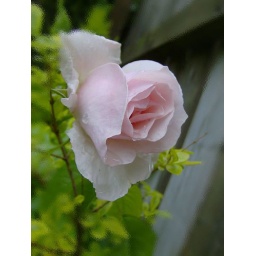
Pink rose in glass frame